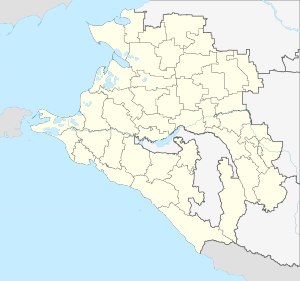
Sotji
Sotjis beliggenhed i Krasnodar kraj  43°35′N 39°43′Ø﻿ / ﻿43.583°N 39.717°Ø﻿ / 43.583; 39.717Koordinater: 43°35′N 39°43′Ø﻿ / ﻿43.583°N 39.717°Ø﻿ / 43.583; 39.717
Sotji er en russisk kurby ved Sortehavet for foden af Kaukasusbjergene med Europas højeste bjerg Elbrus, 5.648 m.